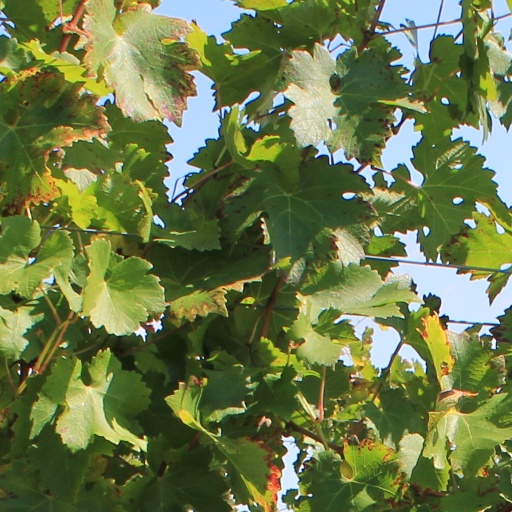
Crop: grape